Nurdin Halid

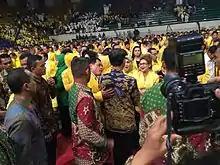
Nurdin Halid with President Joko Widodo in Golkar Party National Meeting

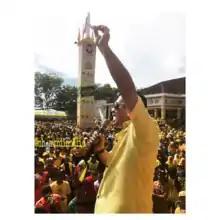
Nurdin Halid in Bone

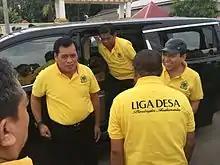
Nurdin Halid in the opening ceremony of Golkar Party Villages Soccer League in Takalar

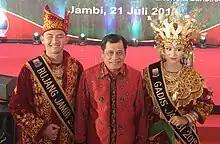
Nurdin Halid in National Co-Operative Day in Jambi

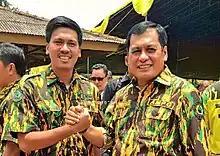
Nurdin Halid and son Andi Haldin

Nurdin first chaired Dekopin for the 1999-2004 period. He next led the organization for the 2004-2009 period, but his detention for illegal sugar imports led to a rival leadership headed by politician Adi Sasono. For 2009-2014 and 2014-2019, no one challenged Nurdin to the leadership of Dekopin, despite his notoriety for corruption and embezzlement. In 2019, Nurdin was initially challenged by Fadel Muhammad and Jimly Asshiddiqie for the Dekopin leadership for the 2019-2024 period, but the two dropped out of the race. Nevertheless, Dekopin still held an election with Nurdin as the sole candidate and he received 435 votes from among the 514 voters.